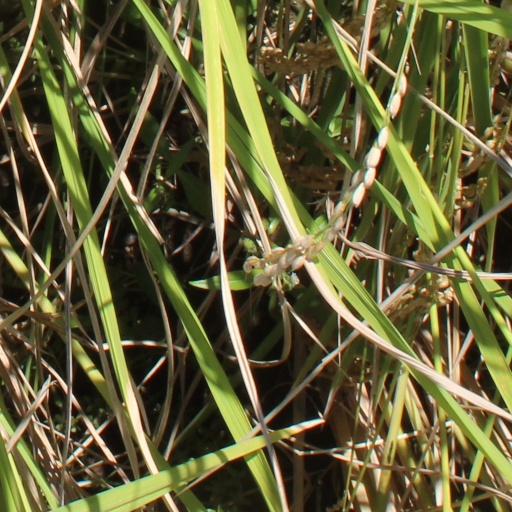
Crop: rice